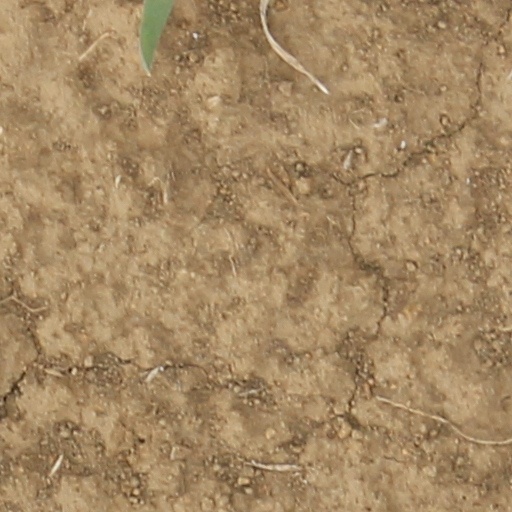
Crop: wheat